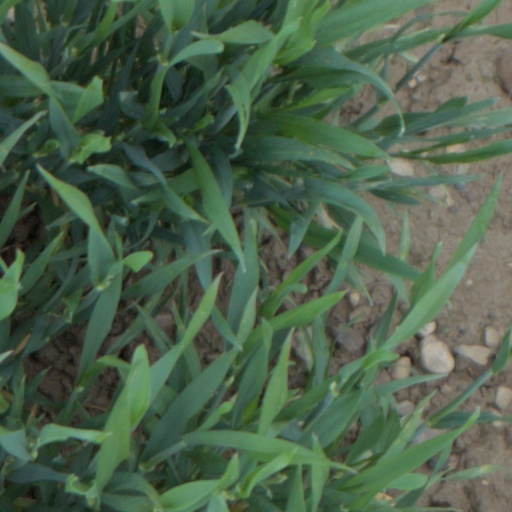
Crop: wheat